Hammond Island (California)

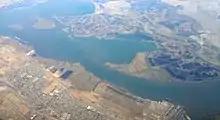
A 2015 aerial photo of Grizzly Bay taken from the southeast; Hammond Island can be seen near the center, with Van Sickle Island to the southeast, Wheeler Island and Honker Bay to the south, Simmons Island to the southwest and Grizzly Island to the north.

Hammond Island is a small island in Suisun Bay, California. It is part of Solano County. Its coordinates are . An 1850 survey map of the San Francisco Bay area made by Cadwalader Ringgold shows islands partially covering some of the current area of Hammond Island, labeled "Davis Island" and "Warrington Island".